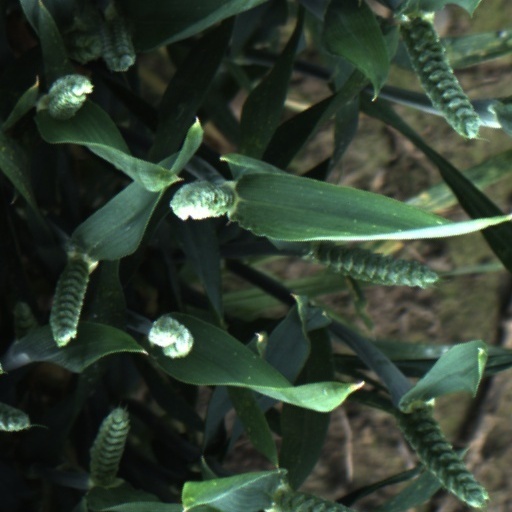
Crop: wheat